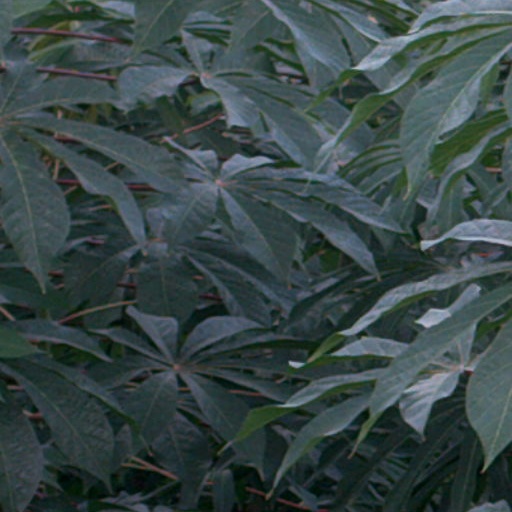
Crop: cassava